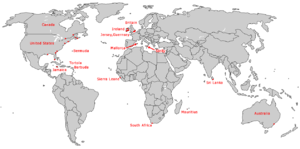
Les tours Martello sont des petites forteresses défensives construites par l'empire britannique à partir des guerres napoléoniennes. Elles sont hautes d'environ 12 mètres et peuvent abriter un officier et 25 hommes. Leur structure ronde et leurs murs solides et épais les rendaient très résistantes aux tirs de canon tandis que leur hauteur en faisait une plateforme idéale pour une pièce d'artillerie lourde, montée sur le toit plat et capable de tourner sur 360 degrés. Quelques-unes étaient entourées d'un fossé pour parfaire leur défense.